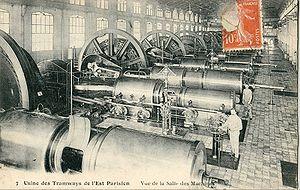
Le mot dynamo est l'abréviation de « machine dynamoélectrique ». La dynamo désigne une machine électrique, à courant continu qui fonctionne en générateur électrique. Elle convertit l'énergie mécanique en énergie électrique en utilisant l'induction électromagnétique, de façon similaire à une magnéto. La dynamo est moins utilisée que l'autre type de générateur, les alternateurs, étant en général un peu plus coûteuse et de moindre rendement.
Un réseau électrique est un ensemble d'infrastructures énergétiques plus ou moins disponibles permettant d'acheminer l'énergie électrique des centres de production vers les consommateurs d'électricité.
Vitry-sur-Seine est une commune française située dans le département du Val-de-Marne en Île-de-France, à environ quatre kilomètres au sud de Paris.
La Compagnie des tramways de l'Est parisien exploitait entre 1900 et 1921 un réseau de tramways électriques à l'est de Paris.